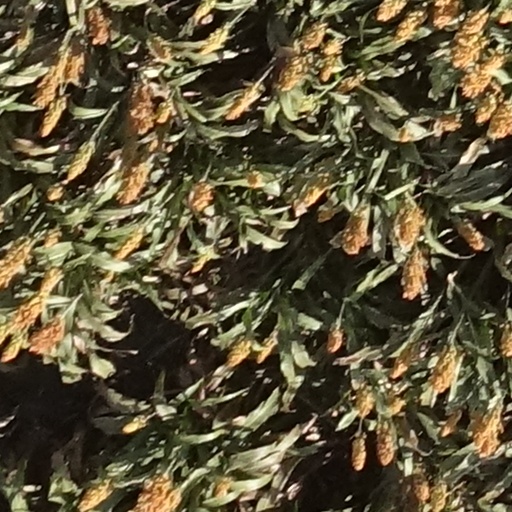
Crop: sorghum